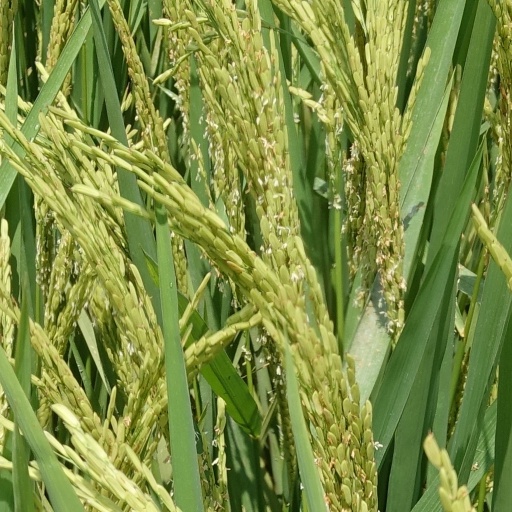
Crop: rice